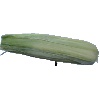
Label: Corn Husk 1